Bolkesjø

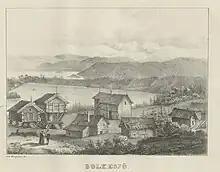
Drawing of the village in 1837

The 1994 Progress Party national convention took place at one of the hotels in Bolkesjø.